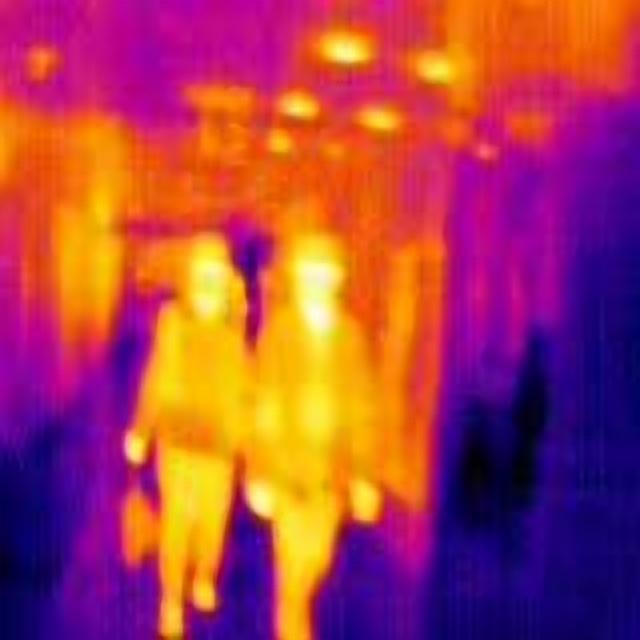
Detected objects:
label: person
label: person